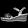
Label: Sandal